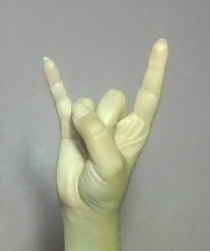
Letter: la